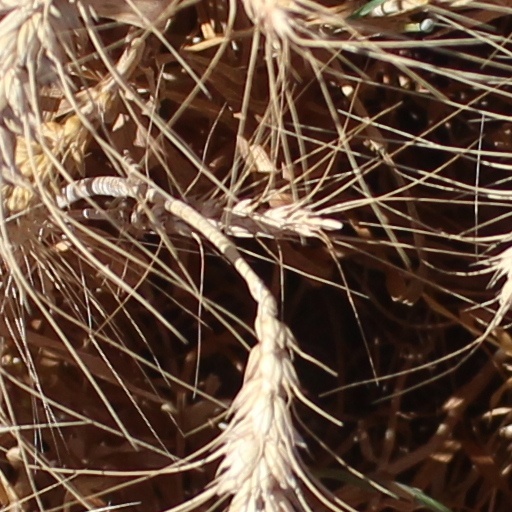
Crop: wheat